Flashback Memories 3D

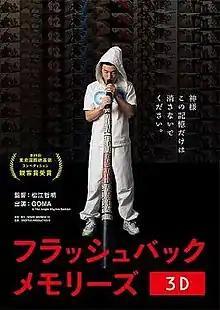
Poster

is a 2012 Japanese 3D music documentary film directed by Tetsuaki Matsue. It was released on 19 January 2013 in Japan.